History of the Jews in Ukraine

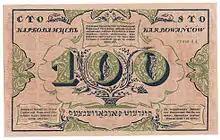
1917. 100 karbovanets of the Ukrainian National Republic. Revers. 3 languages: Ukrainian, Polish and Yiddish.

The teachings of Israel ben Eliezer, better known as the "Baal Shem Tov", or "BeShT" (1698–1760), who lived in the Ukrainian town of Medzhybizh, produced a massive religious movement which had a profound effect on Eastern European Jews. Known as Hasidism, it influenced Haredi Judaism, with a continuous influence through many Hasidic dynasties. The emergence of Hasidism with its specific rules and rites produced a strong opposition from traditional Ashkenazi Jewish circles. As a result of a split between Hasidic Jewish communities and their opponents ("Mitnagdim") in the Polish-Lithuanian Commonwealth, a teritorial division emerged, with Hasidic rites dominating among poorer and less educated Jews in Volhynia, Podolia, Galicia and Hungarian-ruled territories of modern-day Ukraine.